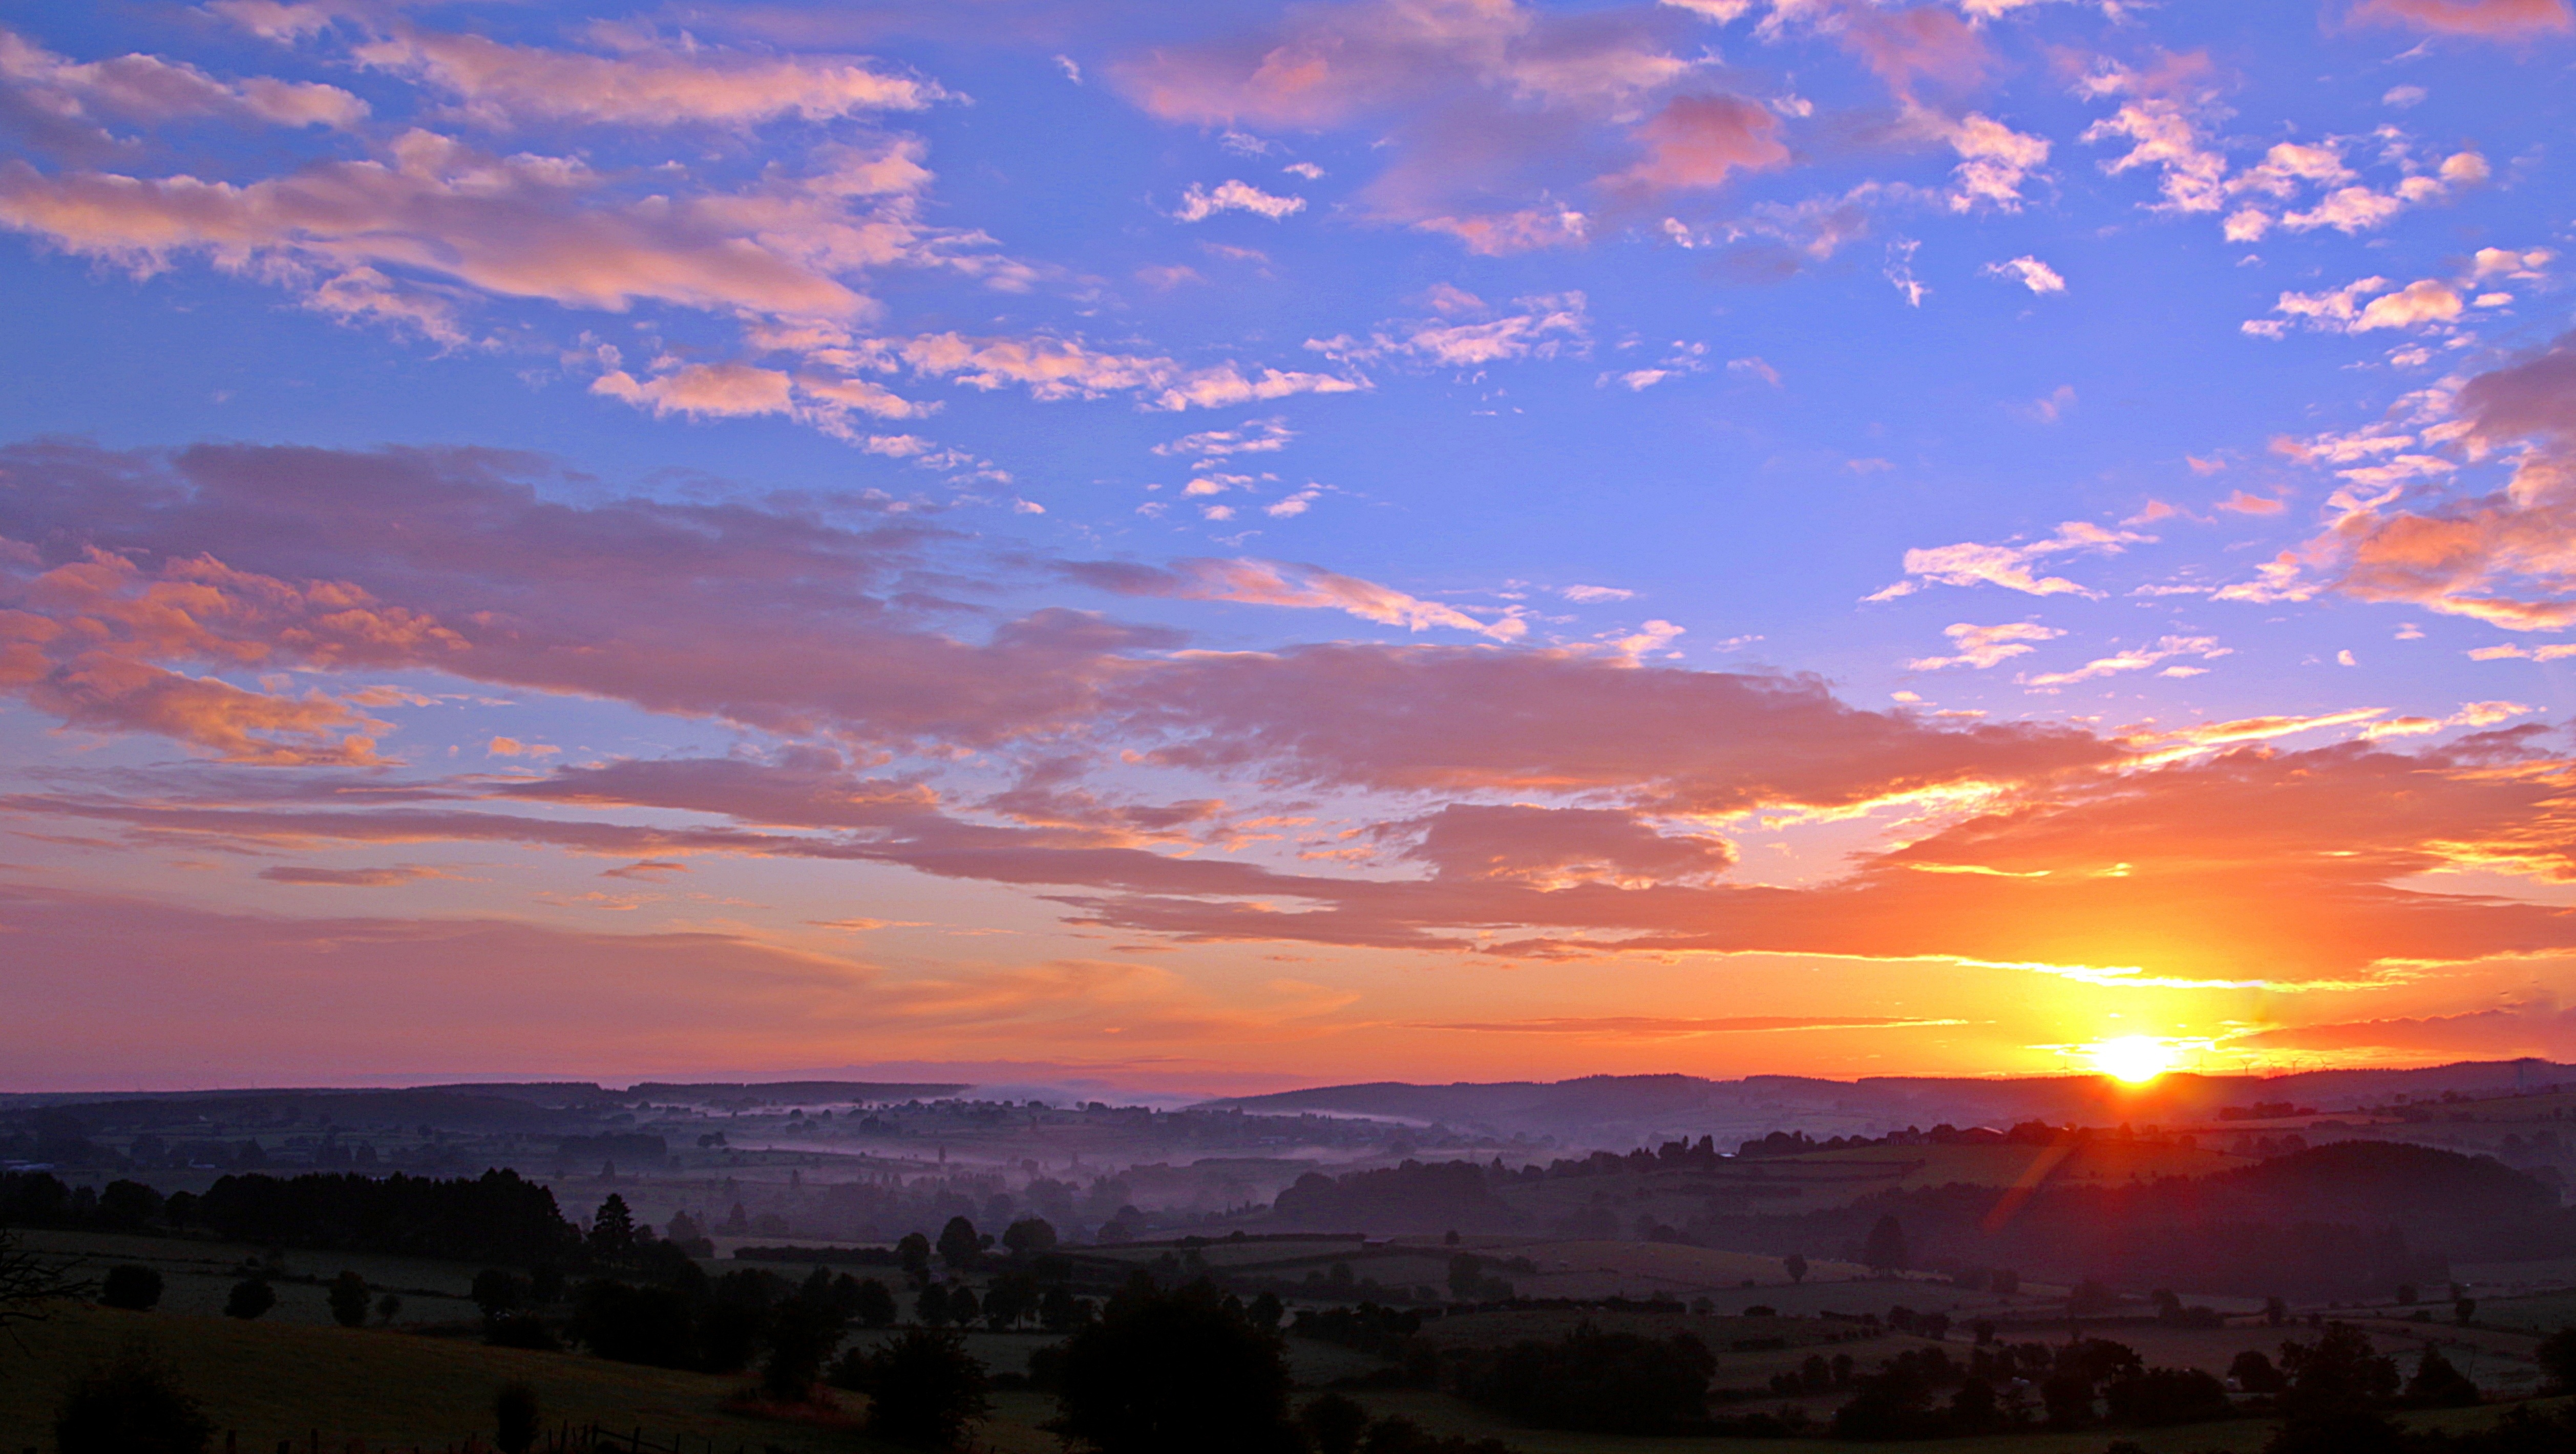
landscape, nature, horizon, silhouette, mountain, cloud, sky, sun, sunrise, sunset, field, prairie, morning, dawn, dusk, evening, scenic, plain, outdoors, hills, clouds, mountains, afterglow, red sky at morning